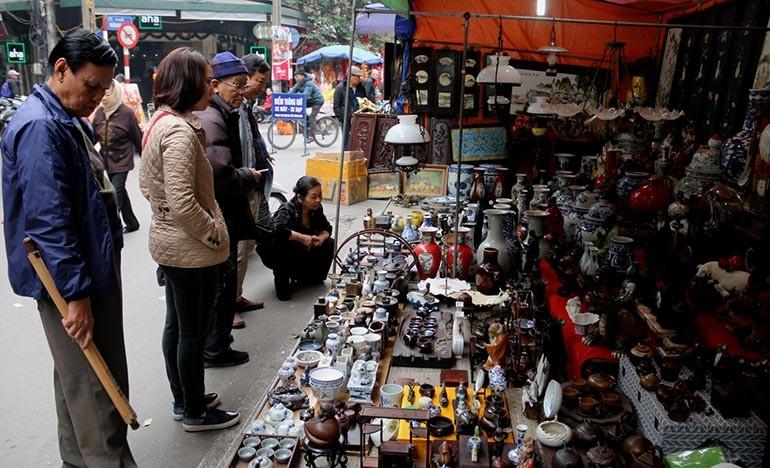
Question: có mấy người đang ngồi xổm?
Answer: có một người